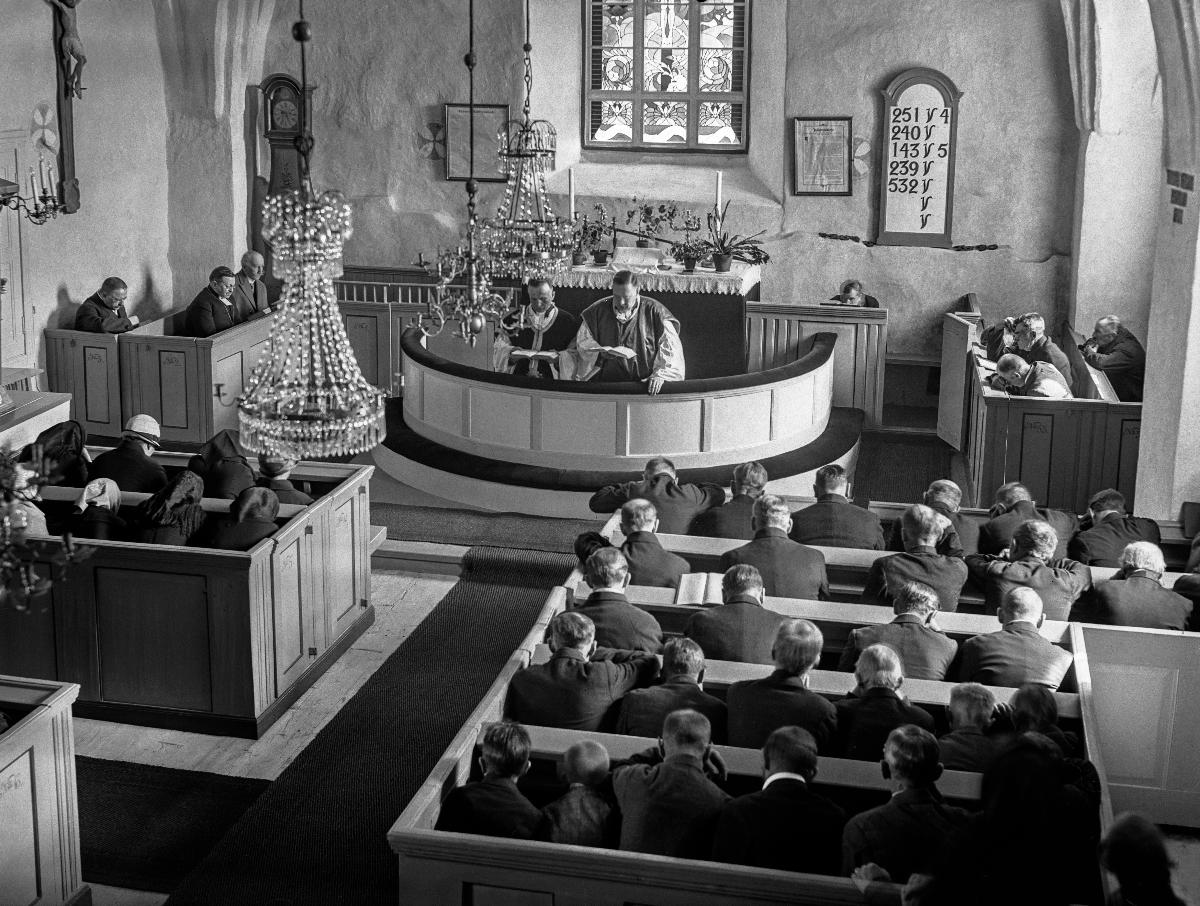
Juhlajumalanpalvelus Ruskon kirkossa
Högtidsgudstjänst i Rusko kyrka; Festive Service in Rusko Church
sisällön kuvaus: Juhlajumalanpalvelus Ruskon kirkossa Ruskossa 16.6.1929. content description: Festive Service in Rusko Church in Rusko 16.6.1929. innehållsbeskrivning: Högtidsgudstjänst i Rusko kyrka i Rusko 16.6.1929.
Kuvaaja: Sundström, Hugo, kuvaaja
Vuosi: 1929
Paikka: Suomi, Varsinais-Suomi, Rusko; Suomi
Aiheet: HBL; kirkkorakennukset; kirkot; sisäkuva; jumalanpalvelus; church buildings; architecture; churches; christianity; services; service (religion); kyrkobyggnader; arkitektur; kyrkor; kristendom; interiörer; gudstjänster; gudstjänst